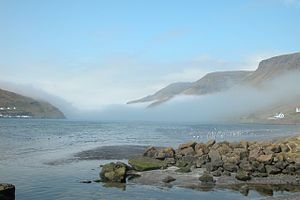
Sørvágsfjørður / Galleri
Sørvágsfjørður er en fjord på Færøerne. Den ligger på vestkysten af Vágar, og strækker sig ca. 3,5 km ind mod bygden Sørvágur. Sit navn har den fra Sørvágur. Andre byer er Bøur ved fjordens nordside, den er særlig kendt for at være velegnet til [grindefangst]]. Videre udfor fjordindløbet ligger Gásadalur. I og ved fjorden ligger holmene Tindhólmur, Dranganir, Gáshólmur og Skerhólmur.